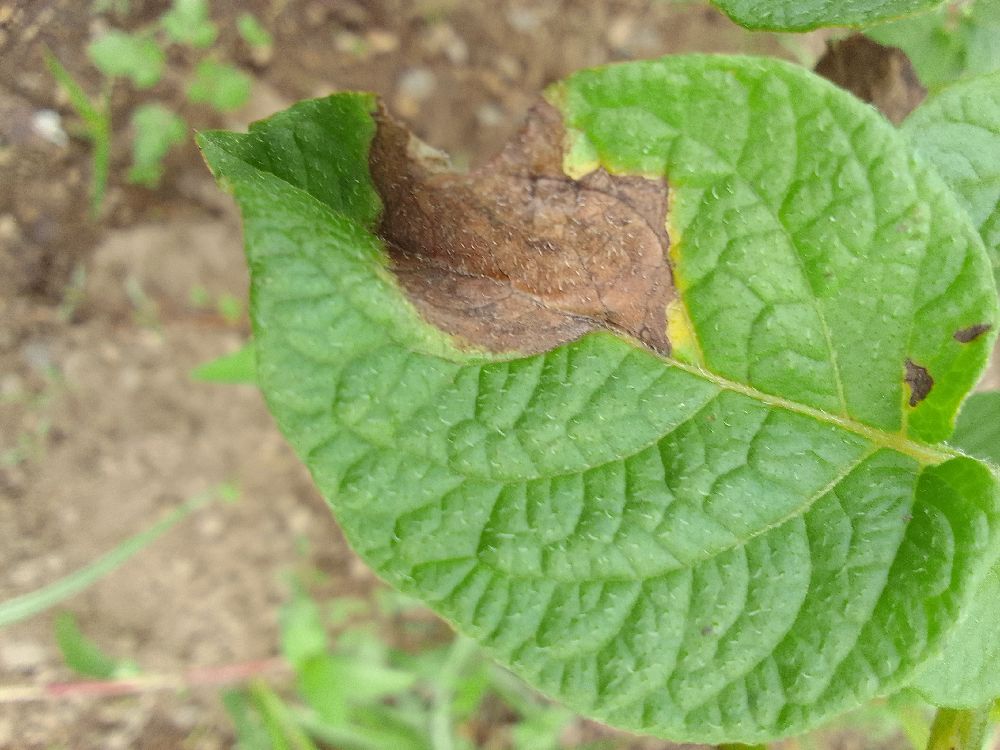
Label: Late blight